East Wilson Street Historic District

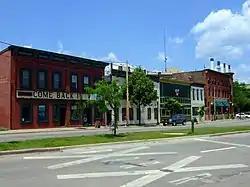
A portion of the district on East Wilson Street

The East Wilson Street Historic District includes remnants of businesses that grew around two railroad depots a half mile east of the capitol in Madison, Wisconsin, starting in the 1860s. A cluster of the hotel and saloon buildings from this district are still fairly intact, in contrast to Madison's other railroad station on West Washington. In 1986 the district was listed on the National Register of Historic Places and the State Register of Historic Places in 1989.